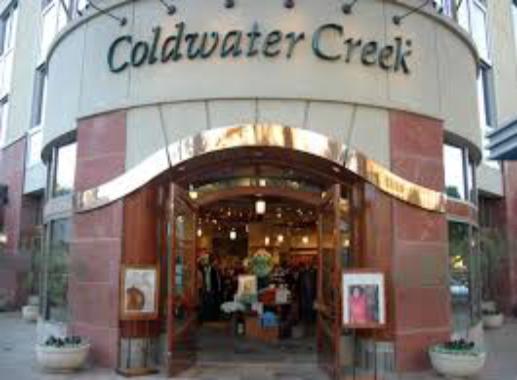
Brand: Coldwater Creek
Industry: Clothes